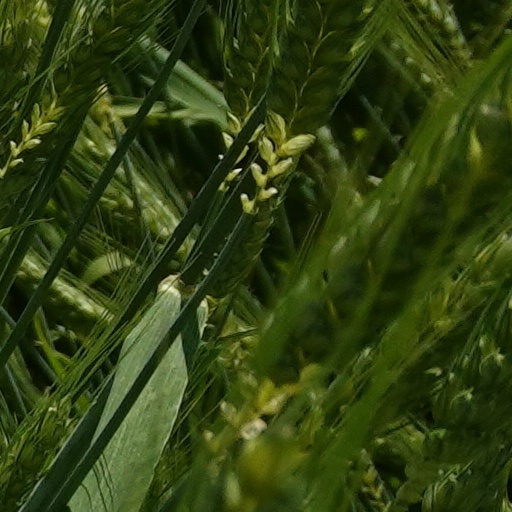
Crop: wheat